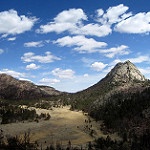
Label: mountain